Newt

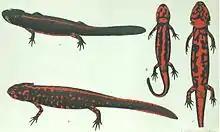
The Yunnan lake newt is considered extinct.

Many newts produce toxins in their skin secretions as a defence mechanism against predators. "Taricha" newts of western North America are particularly toxic. The rough-skinned newt "Taricha granulosa" of the Pacific Northwest produces more than enough tetrodotoxin to kill an adult human, and some Native Americans of the Pacific Northwest used the toxin to poison their enemies. However, the toxins are only dangerous if ingested or otherwise enter the body; for example, through a wound. Newts can safely live in the same ponds or streams as frogs and other amphibians or be kept as pets. The only predators of "Taricha" newts are garter snakes, some having developed a resistance to the toxin. Most newts can be safely handled, provided the toxins they produce are not ingested or allowed to come in contact with mucous membranes or breaks in the skin.